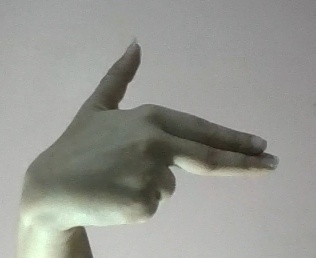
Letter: ghain